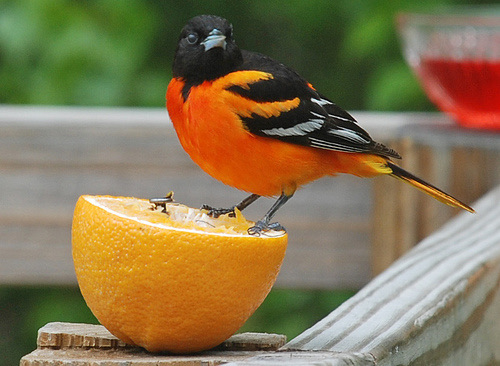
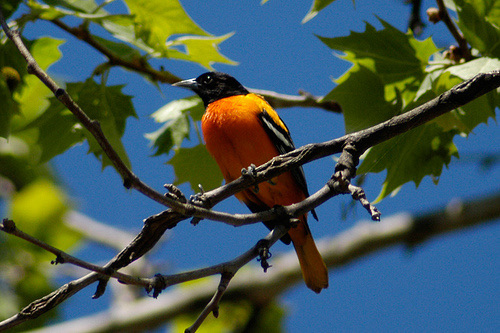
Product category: misc
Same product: yes